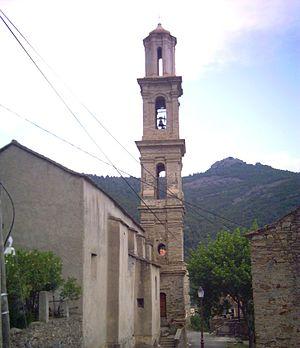
Le clocher de l'église de Lugo-di-Nazza (5 niveaux).
Lugo-di-Nazza est une commune française située dans la circonscription départementale de la Haute-Corse et le territoire de la collectivité de Corse. Elle appartient à l'ancienne piève de Castello.